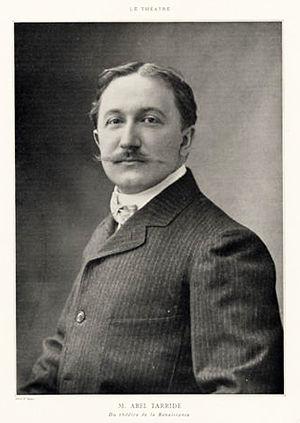
L'acteur français Abel Tarride (1865 - 1951) en 1902